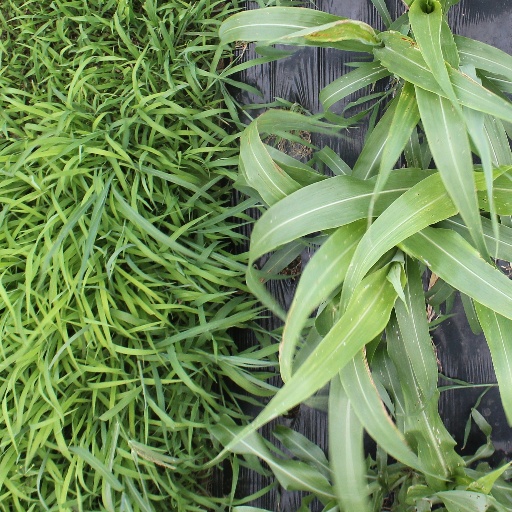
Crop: sorghum